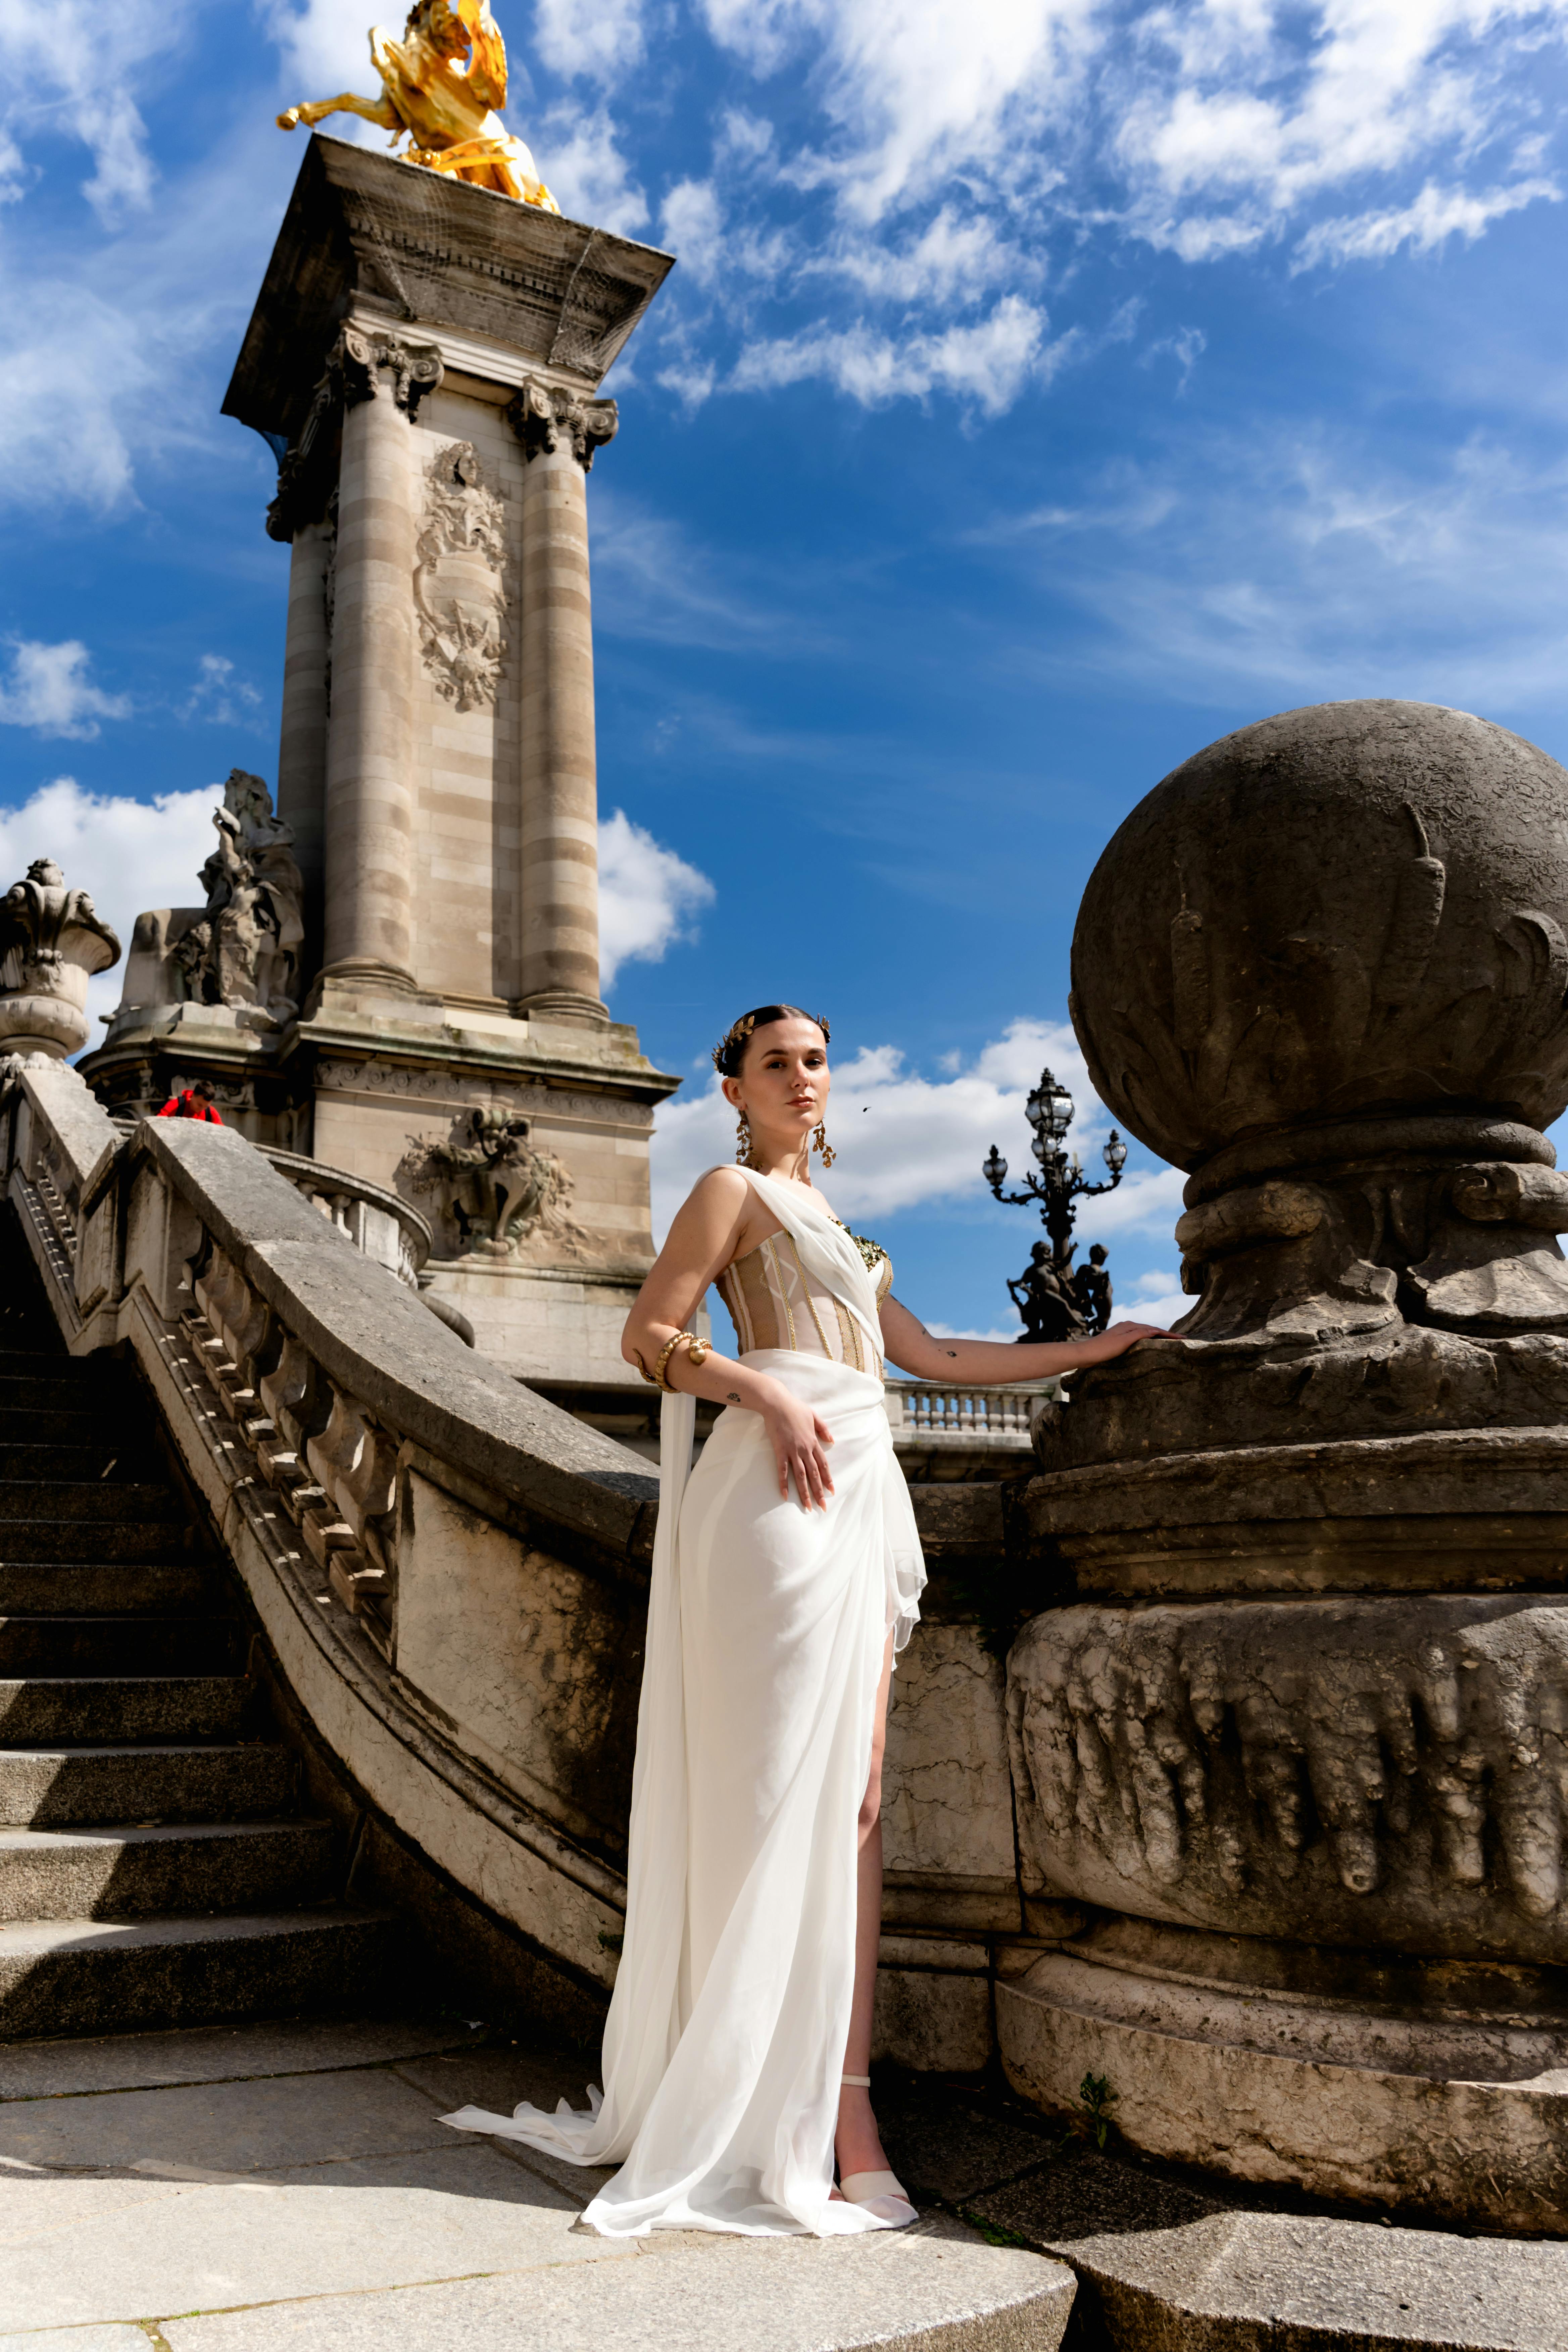
woman, cloud, sky, wedding dress, bride, flash photography, dress, temple, bridal clothing, standing, yellow, gown, travel, happy, sculpture, landmark, formal wear, bridal accessory, leisure, landscape, event, tourism, monument, statue, stock photography, veil, vacation, fun, bridal party dress, wedding, historic site, tradition, ceremony, romance, wedding ceremony supply, honeymoon, tourist attraction, city